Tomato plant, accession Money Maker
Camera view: vertical (180 deg); turntable rotation: 270 degrees
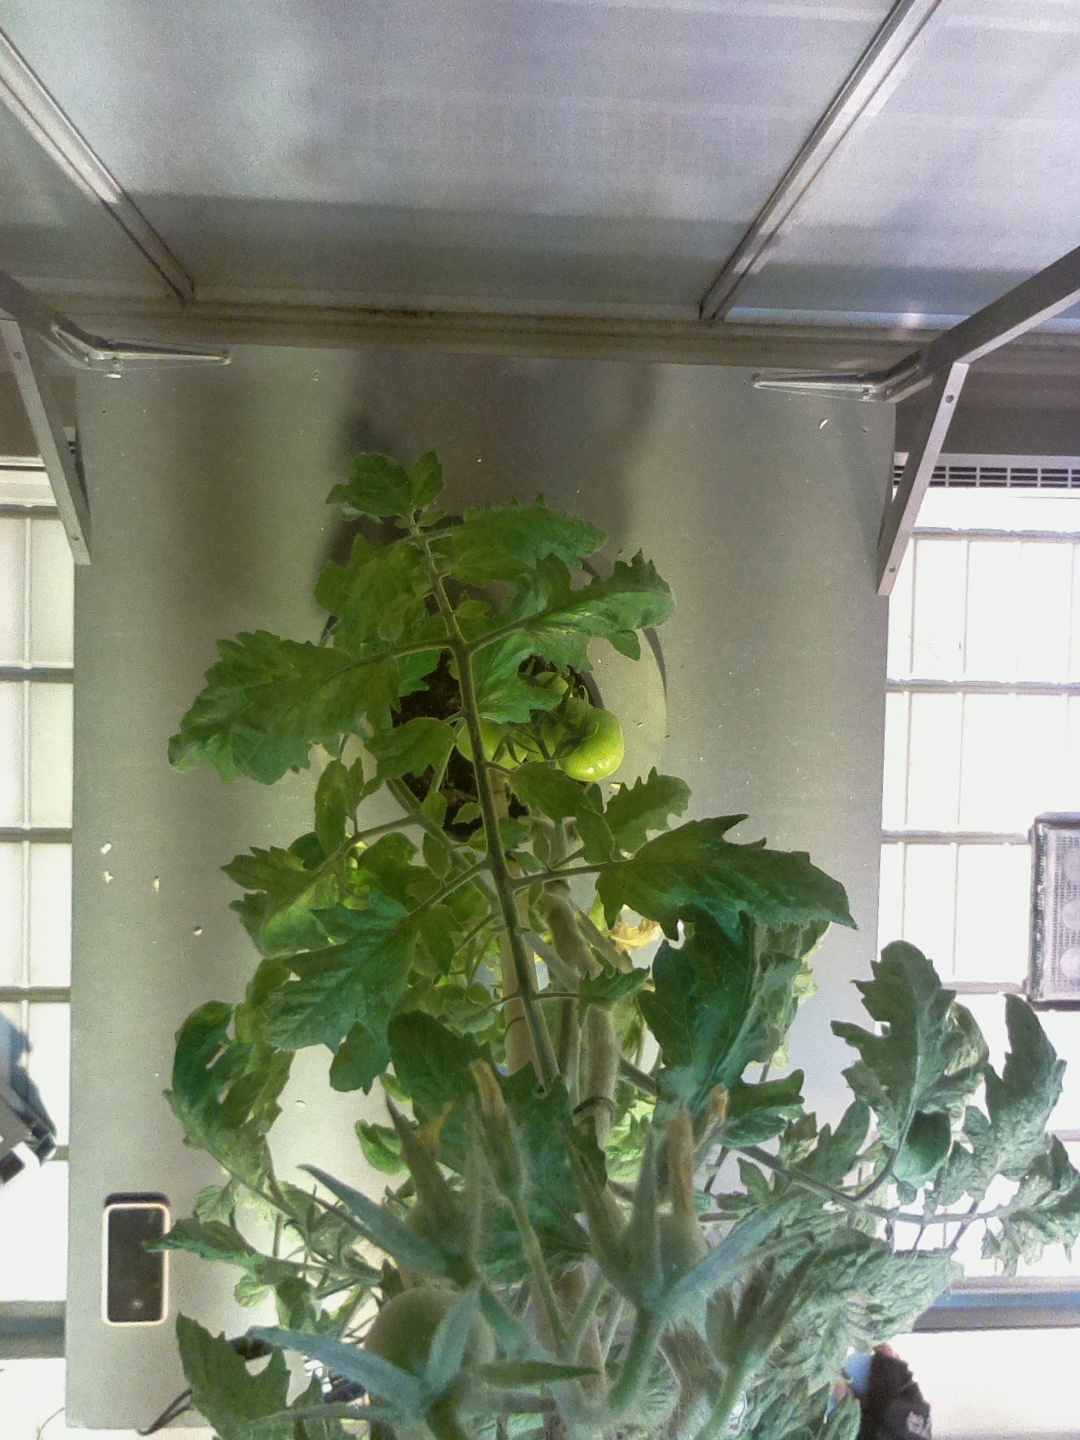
BBCH growth stage 78: 80% -90% of final fruit size